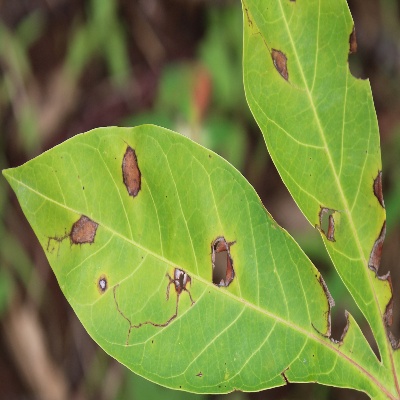
Crop: Cassava
Condition: brown spot